Ruf RTR

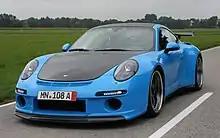
Ruf RTR "Wide Body"

Customers had a choice to either order their car in "narrow body" configuration or with a Ruf designed "wide body" configuration with hand-crafted, widened fenders which add 410 mm (3.15 in) of width at the front and 390 mm (4.73 in) at the rear. In addition to the optional wide body configuration, the exterior features a large rear wing, a redesigned front bumper and special Ruf 5-spoke alloy wheels. It also has an integrated roll cage (IRC); a common feature on Ruf models, and ceramic disc brakes that measure 16.1 inches at the front and 15.4 inches at the rear. 10 RTRs were reportedly built, and, according to Ruf, the RTR is no longer in production. However, it is unknown when production ended.